Jeanne Villepreux-Power

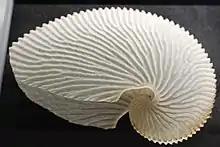
Paper nautilus ("Argonauta argo")

Her second book, "Guida per la Sicilia", was published in 1842. It has been republished by the Historical Society of Messina. She also studied molluscs and their fossils; in particular she favoured "Argonauta argo". At the time, there was uncertainty over whether the Argonaut species produced its own shell, or acquired that of a different organism (similar to hermit crabs). Villepreux-Power's work showed that they do indeed produce their own shells. As a groundbreaking discovery, there was a considerable amount of backlash that she received for her work.